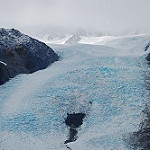
Label: glacier